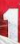
Number: 1